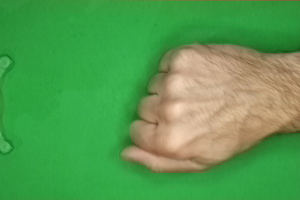
Label: rock